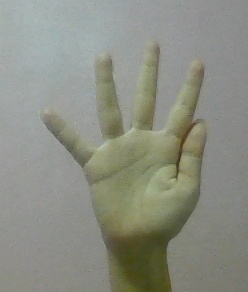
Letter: sheen